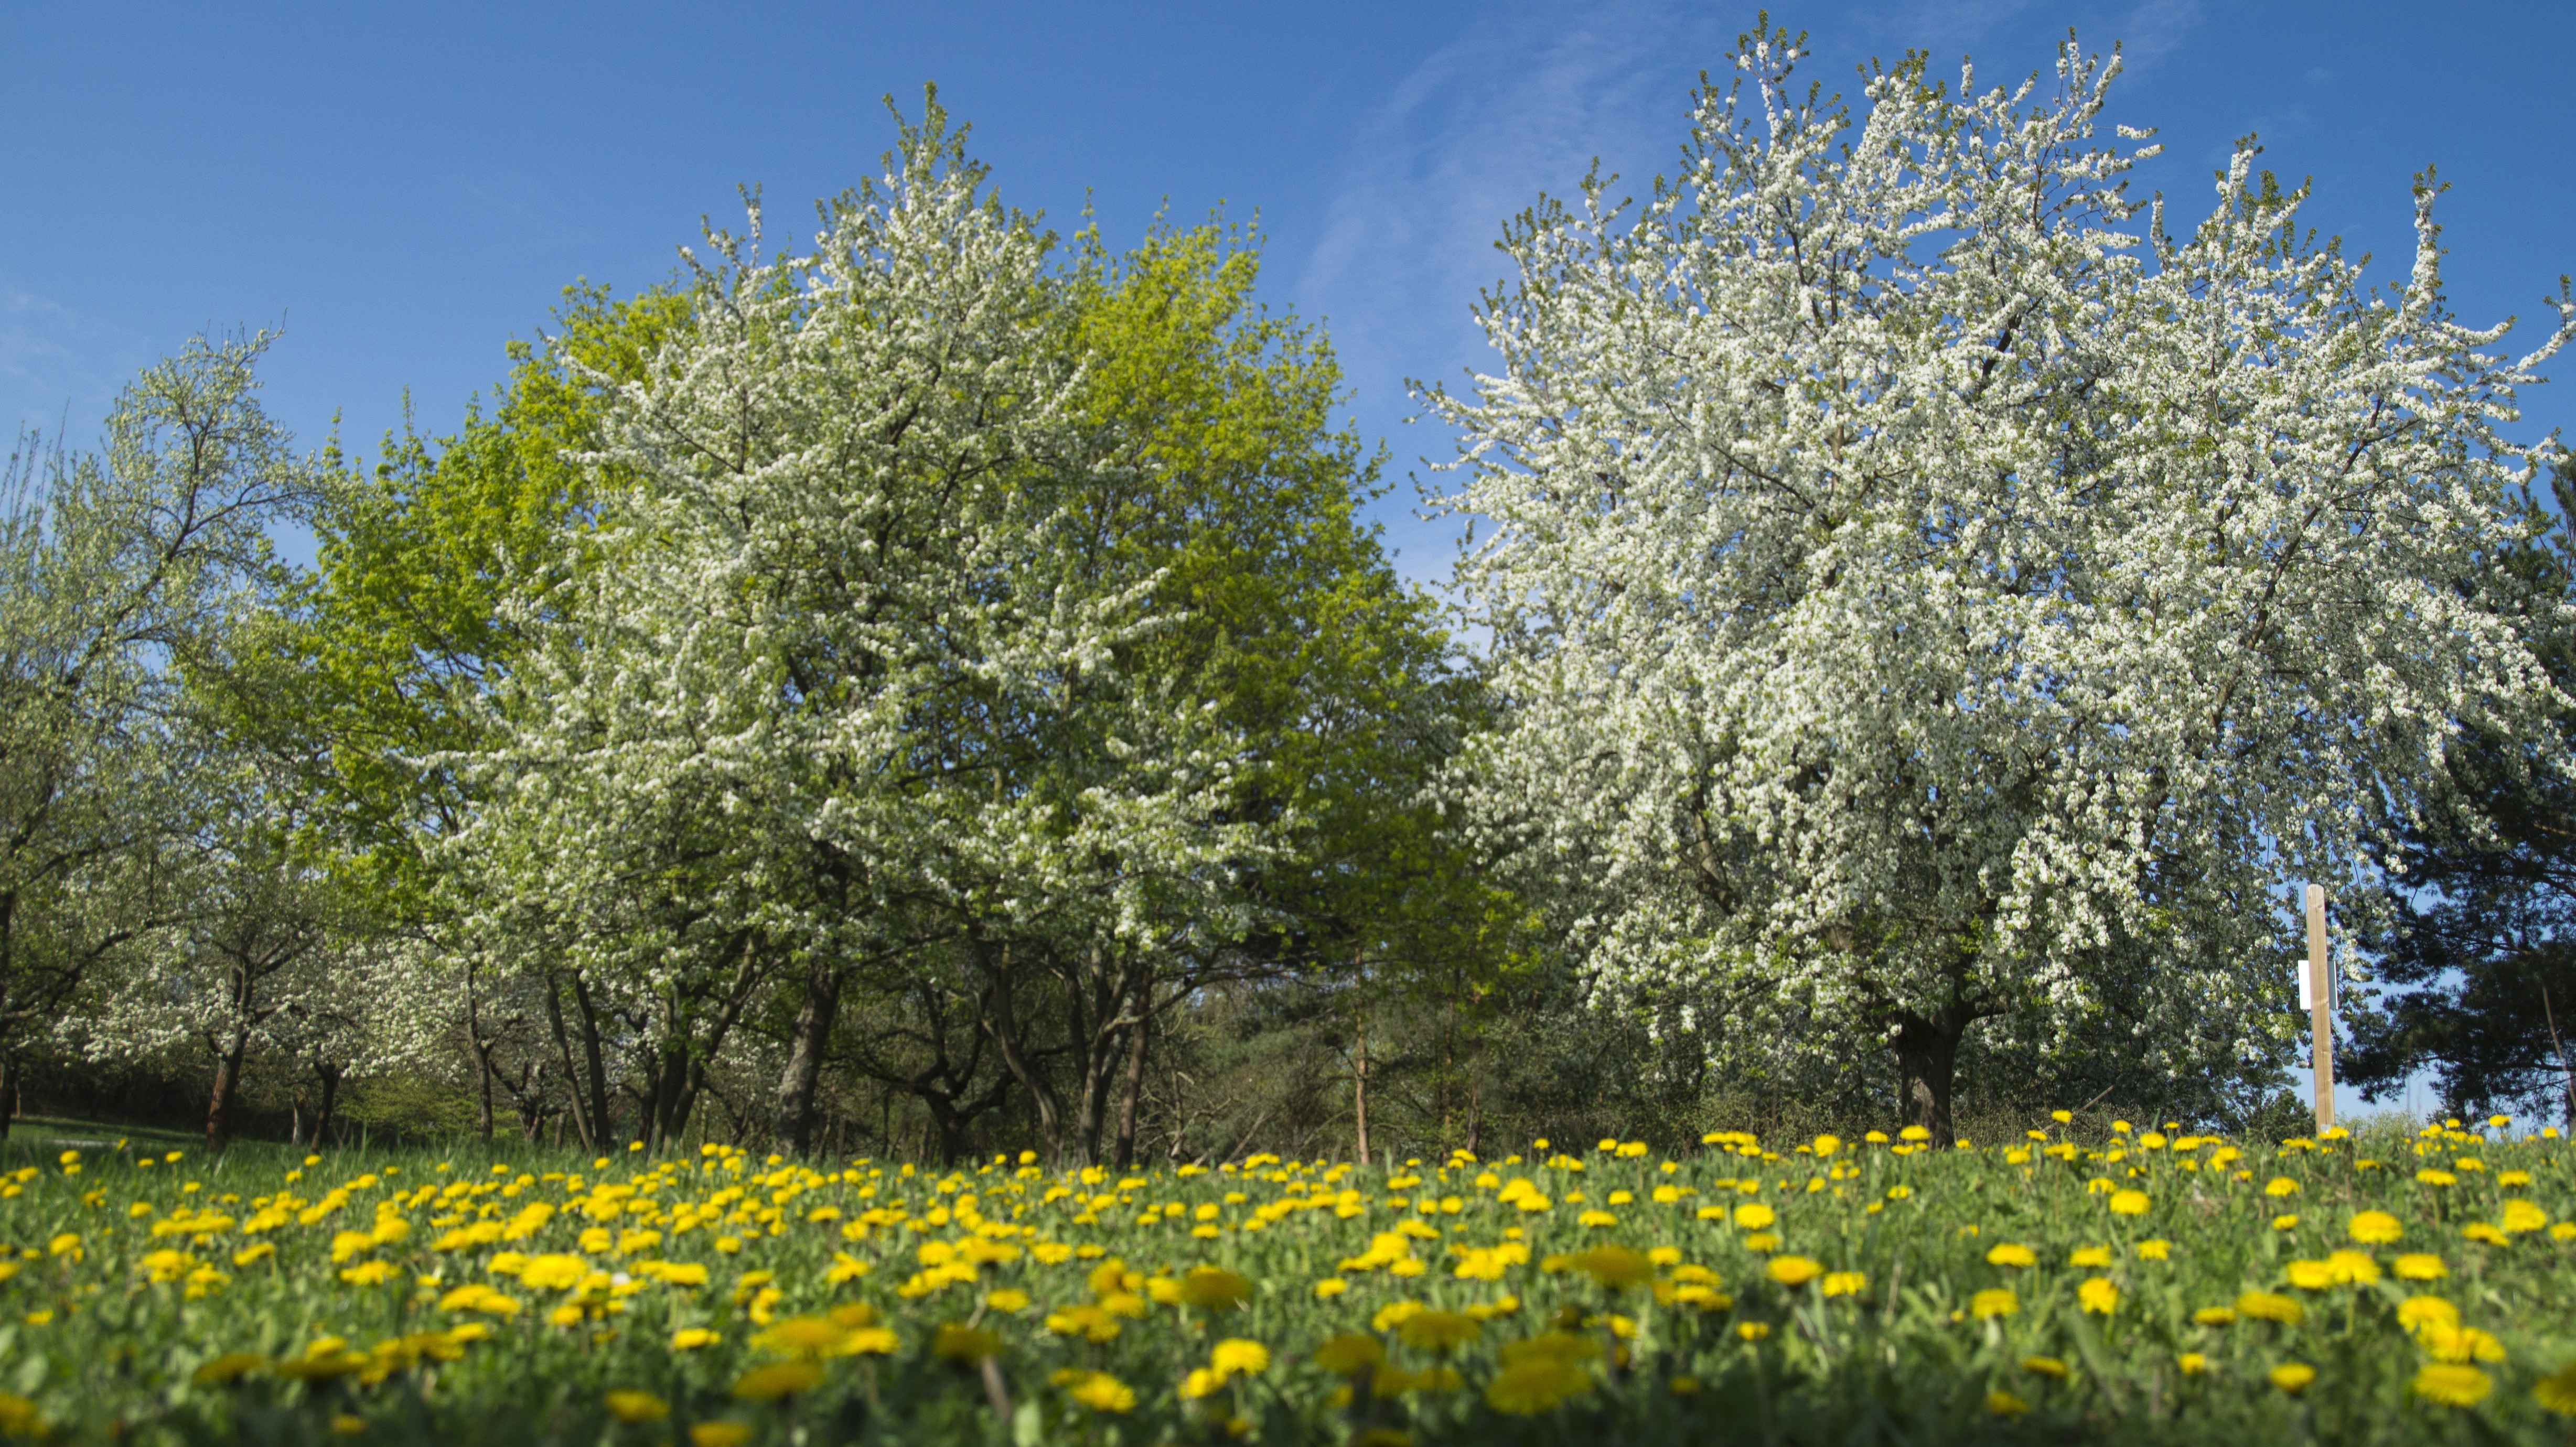
landscape, tree, nature, blossom, plant, meadow, flower, bloom, spring, produce, autumn, flora, wildflower, flowers, trees, shrub, spring flowers, ecosystem, flowering plant, spring meadow, woody plant, land plant